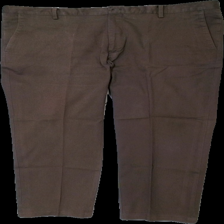
View: front
Type: Trousers
Category: Men
Brand: Riley
Colors: Brown, Black
Material: 68% bomull 32% nylon
Pattern: Other
Cut: Tight
Size: 56
Season: All
Damage: urtvättade
Damage location: top center
Damage 2: urtvättade
Damage 2 location: middle center
Damage 3: urtvättade
Damage 3 location: bottom center
Price range: <50
Recommended usage: Reuse
Description: kostymbyxor med svarta knappar